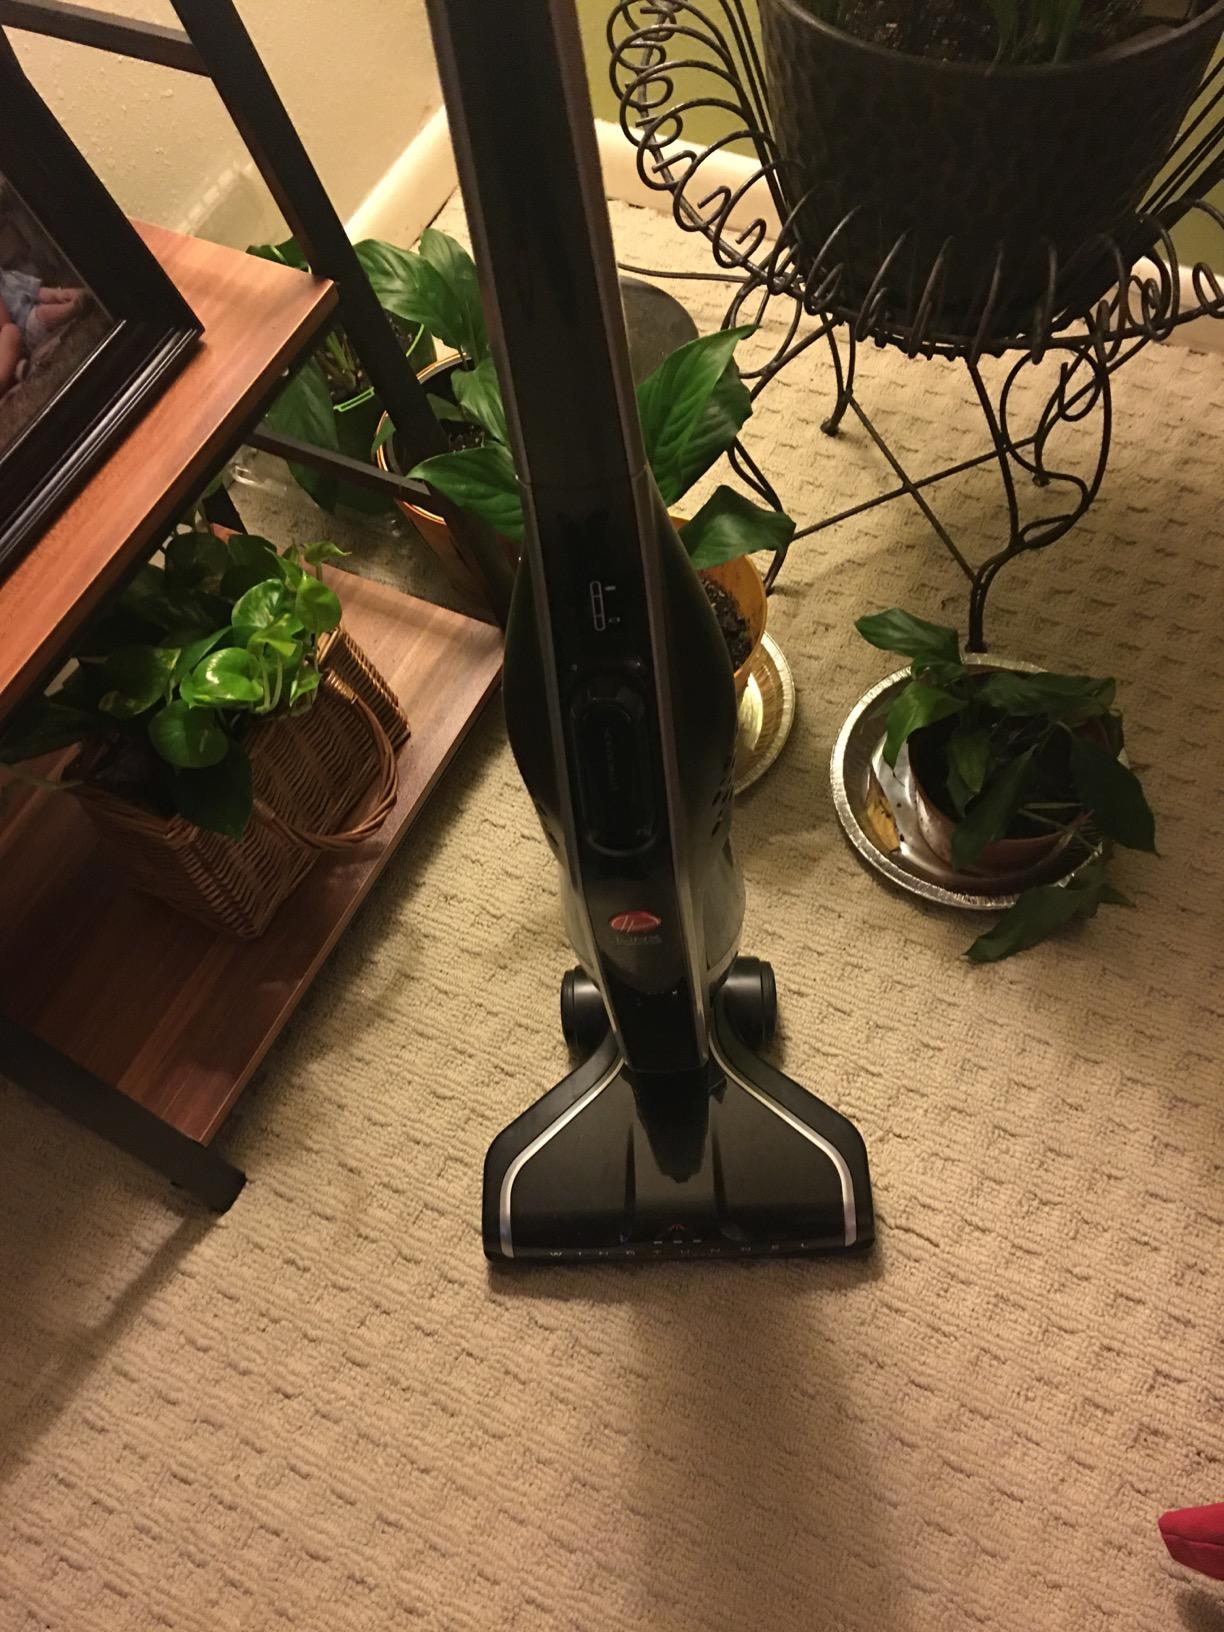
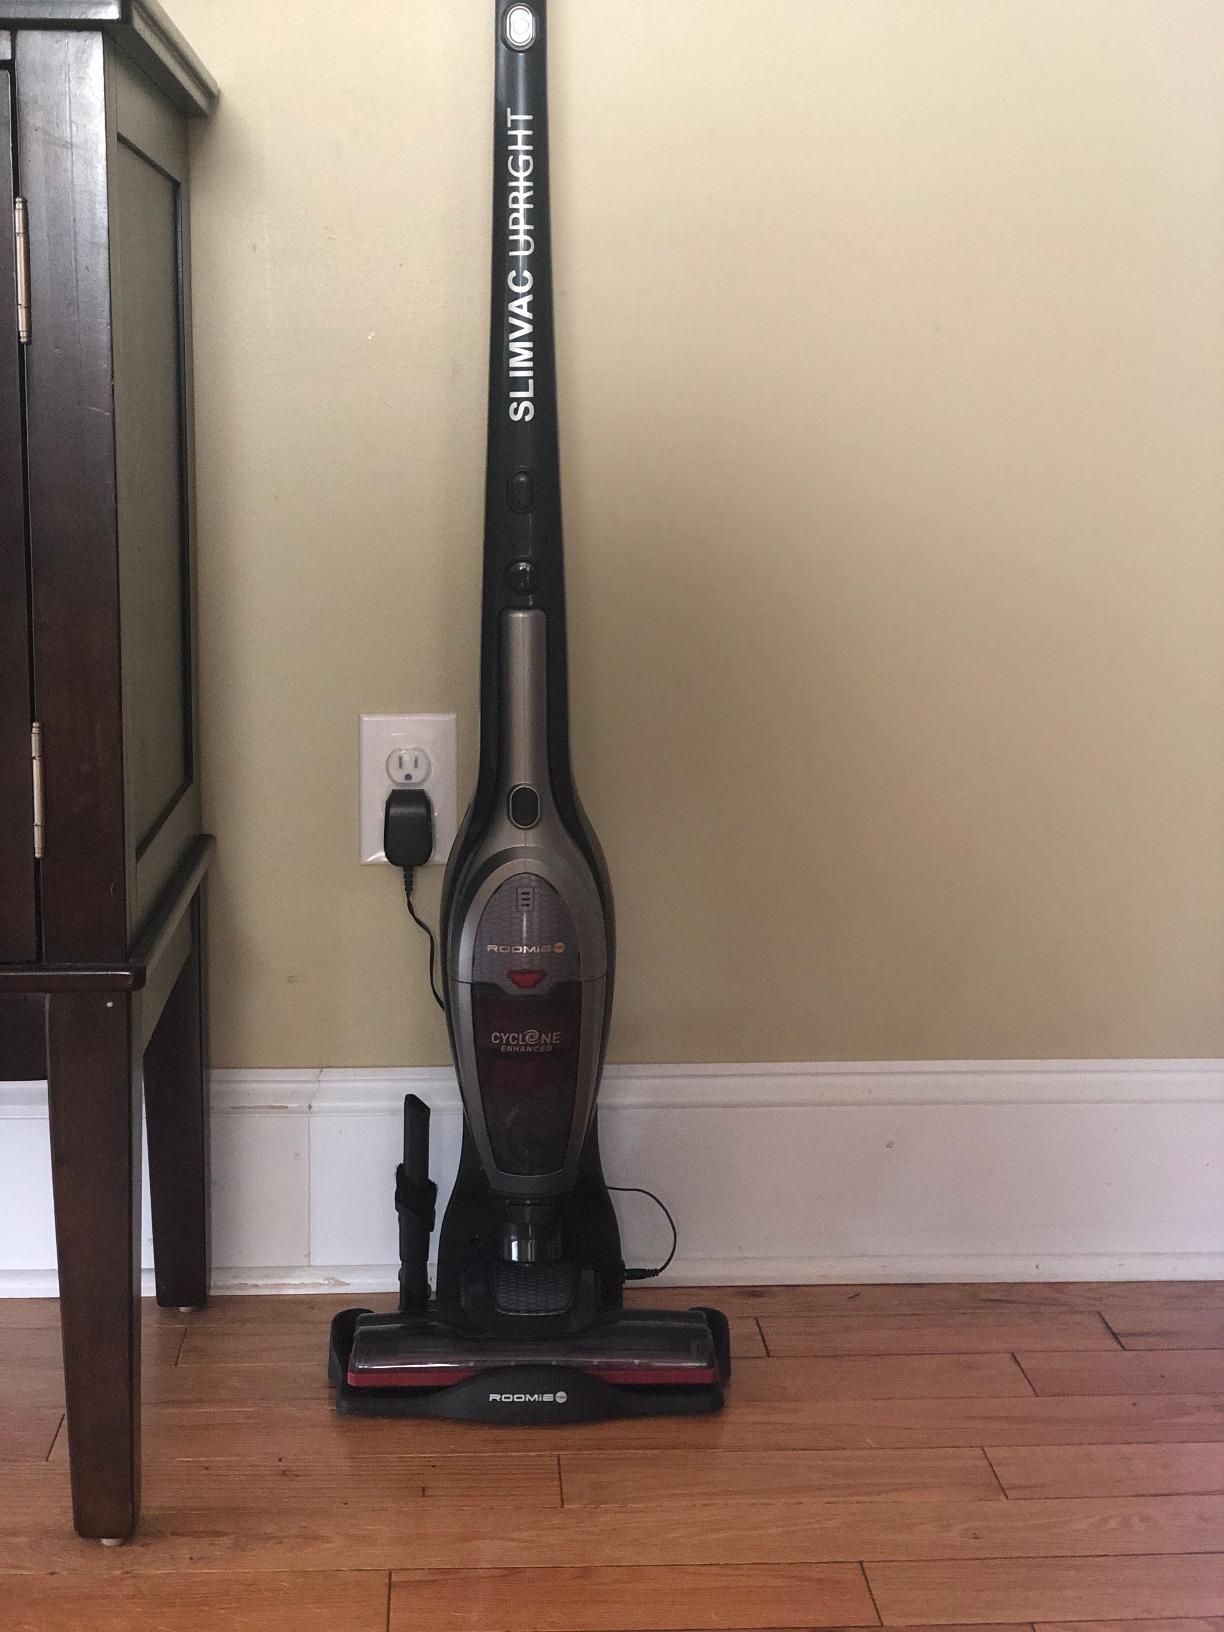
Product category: items_vacuum
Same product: no